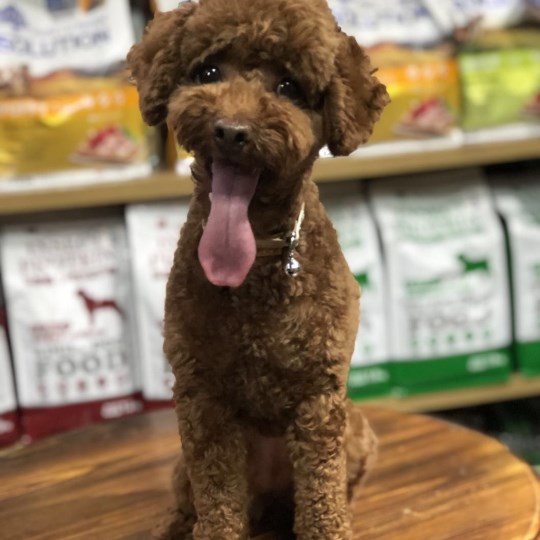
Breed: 2925-n000114-toy_poodle